Raku ware

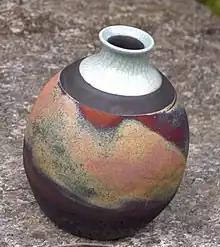
A western vase glazed and fired using the western raku technique, showing the soot, crackle glazing, and random reduction-oxidation typical of this pottery technique.

The type and the size of kilns that are used in raku are crucial in the outcome. One aspect that can affect the results is the use of electric versus gas kilns. Electric kilns allow easy temperature control. Gas kilns, which comprise brick or ceramic fibers, can be used in either oxidation or reduction firing and use propane or natural gas. Gas kilns also heat more quickly than electric kilns, but it is more difficult to maintain temperature control. There is a noteworthy difference when using an updraft kiln rather than a downdraft kiln. An updraft kiln has shelves that trap heat. This effect creates uneven temperatures throughout the kiln. Conversely, a downdraft kiln pulls air down a separate stack on the side and allows a more even temperature throughout and allows the work to be layered on shelves.